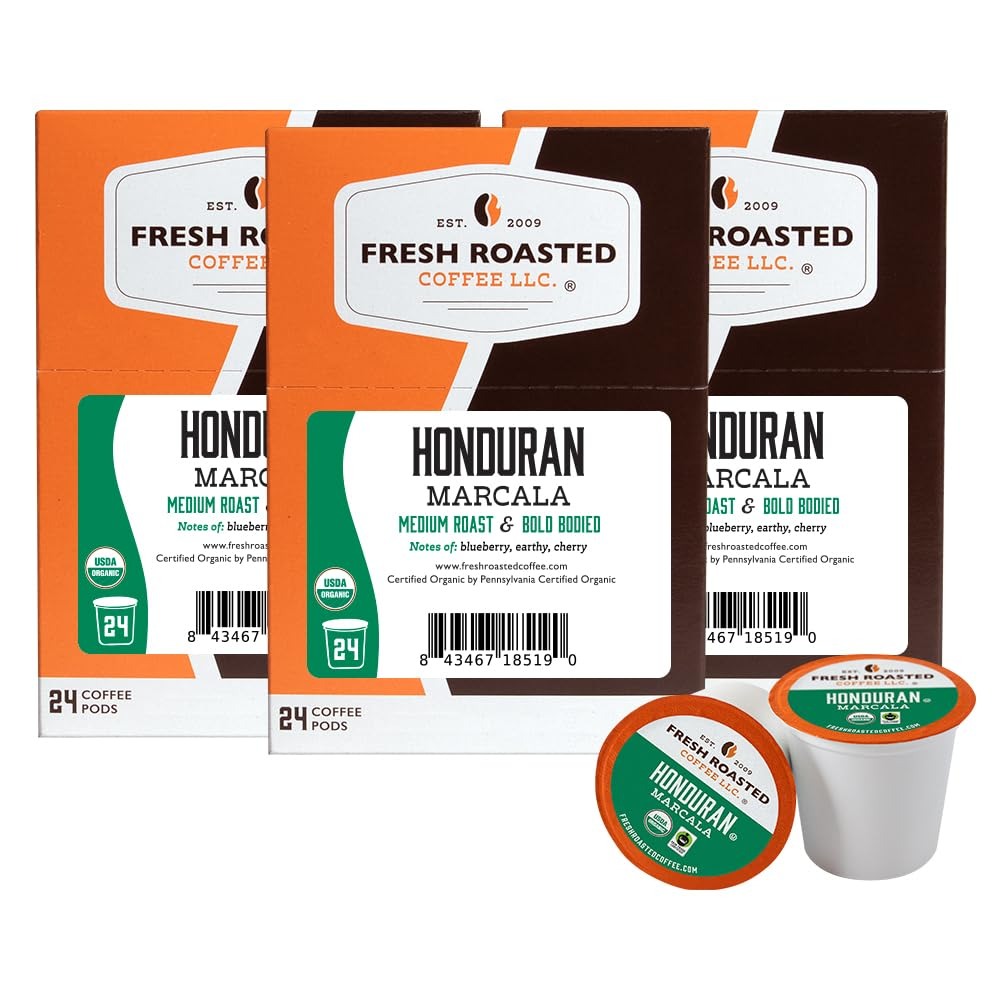
Item Name: Fresh Roasted Coffee, Organic Honduran Marcala, Medium Roast, 72 Pods for K Cup Brewers
Bullet Point 1: FRC is committed to sustainability. Our coffee is sourced responsibly and our coffee pods feature a BPA-free #5 plastic cup and paper-based packaging. The grounds and filters are home compostable. (Check with your local recycling center; not all products are recycled in all communities.)
Bullet Point 2: Fresh Roasted Coffee roasts on Loring SmartRoasters which provide superior flavor, use less fuel, and produce fewer emissions than traditional roasters. Rising in 2024, our advanced solar array will help us become one of the cleanest commercial roasters in the country.
Bullet Point 3: Fresh Roasted Coffee nitrogen flushes every coffee bag and pod to remove flavor-stealing oxygen and keep your coffee at its freshest and best tasting for as long as possible. We offer more than 80 varieties of whole bean and ground coffee, coffee pods, and unroasted coffee.
Bullet Point 4: Coffee for Everybody whether you're a casual coffee drinker or a third wave connoisseur. Fresh Roasted Coffee is family-owned and proudly roasted, blended, and packaged in the United States of America.
Product Description: Our fair trade, organic Honduran Marcala coffee highlights the nutty and bright complexities that make coffee beans from Honduras so excellent. With additional flavor notes of milk chocolate, you get a smooth and sugary-sweet body with an acidic lemon wedge finish.
Value: 72.0
Unit: Count

Price: 43.99